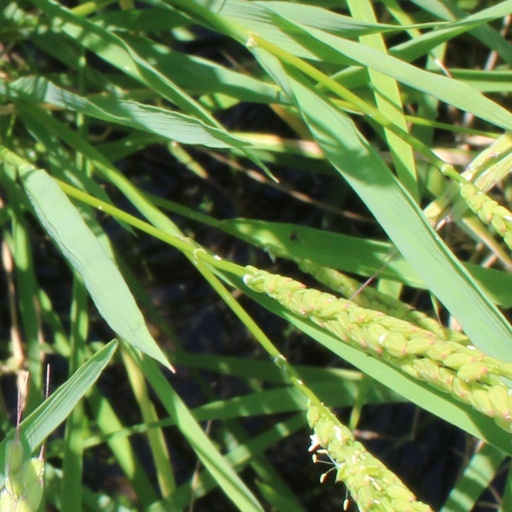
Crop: rice